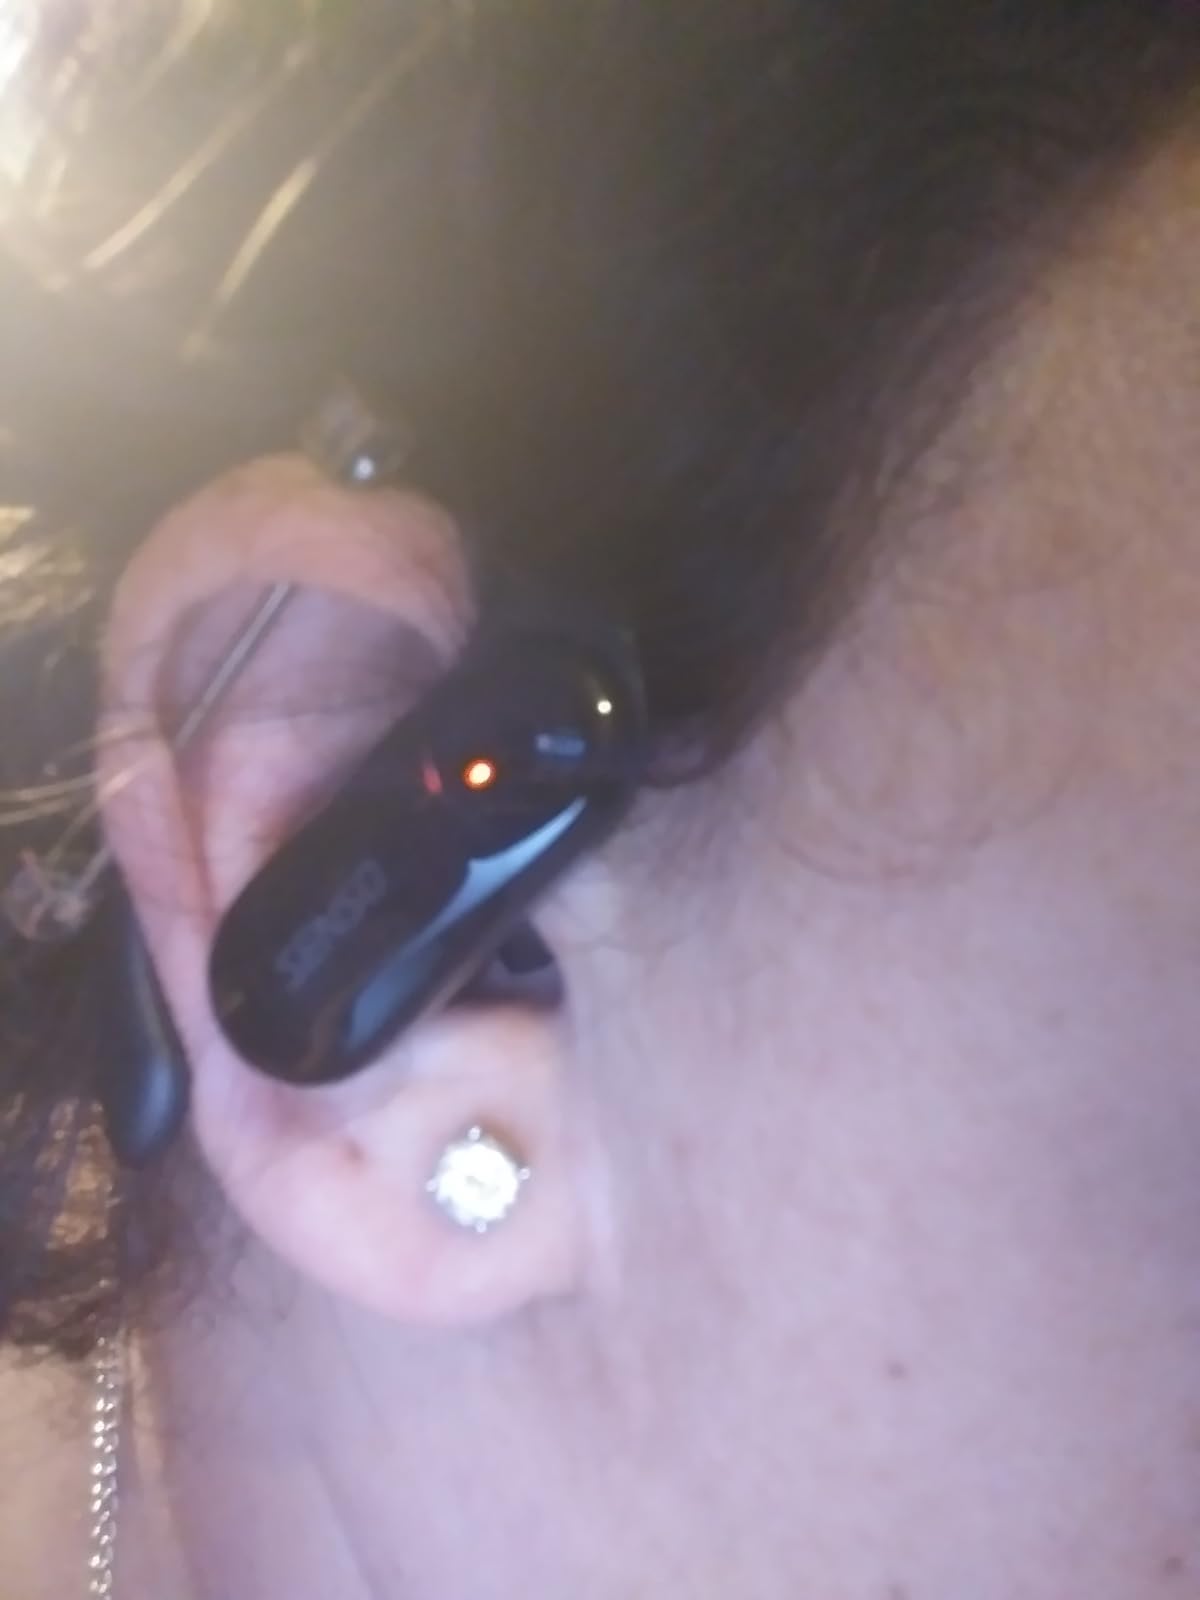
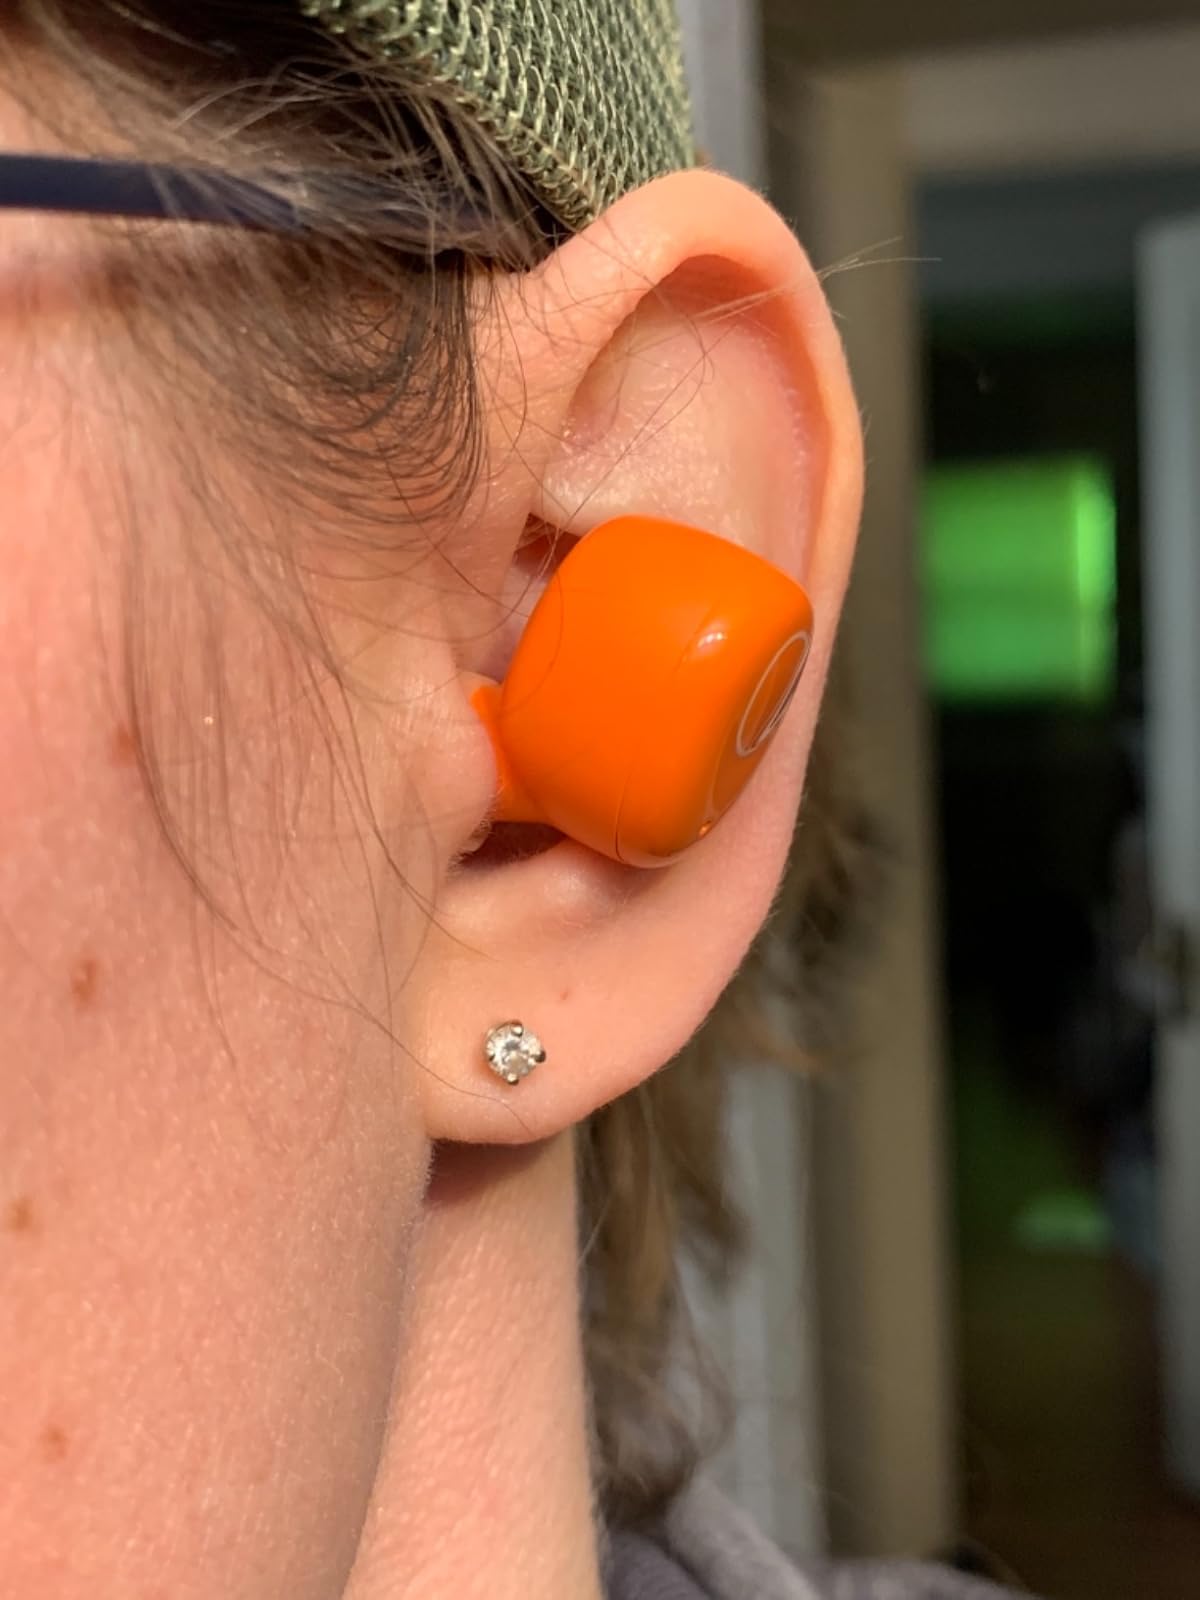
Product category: earbuds
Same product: no